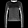
Label: Pullover